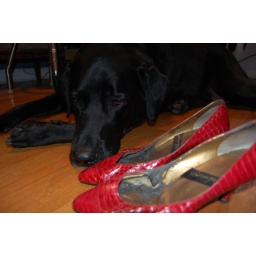
so many miles in red shoes